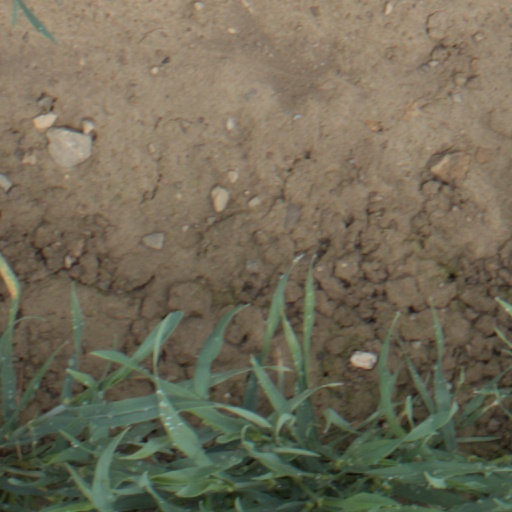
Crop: wheat